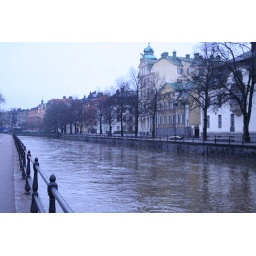
Typical gray sky morning in Uppsala.